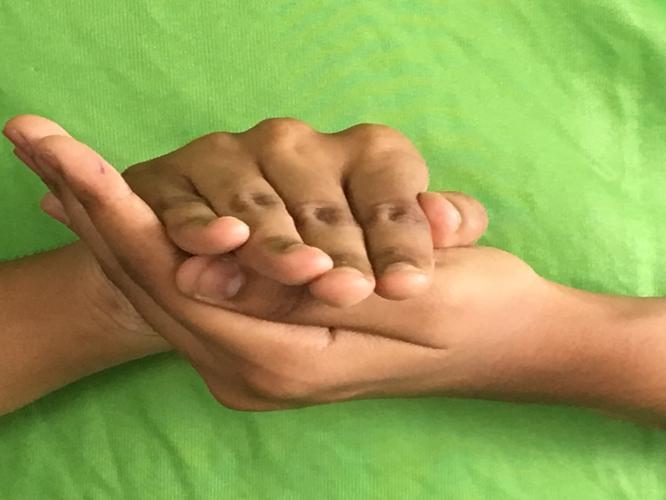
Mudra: Samputa
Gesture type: double_hand